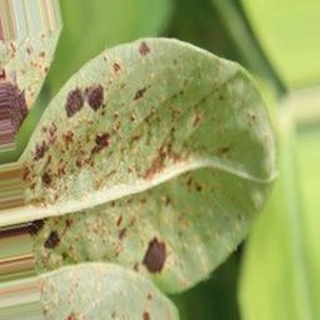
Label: groundnut_rust